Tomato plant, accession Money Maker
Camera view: horizontal (90 deg, fisheye); turntable rotation: 0 degrees
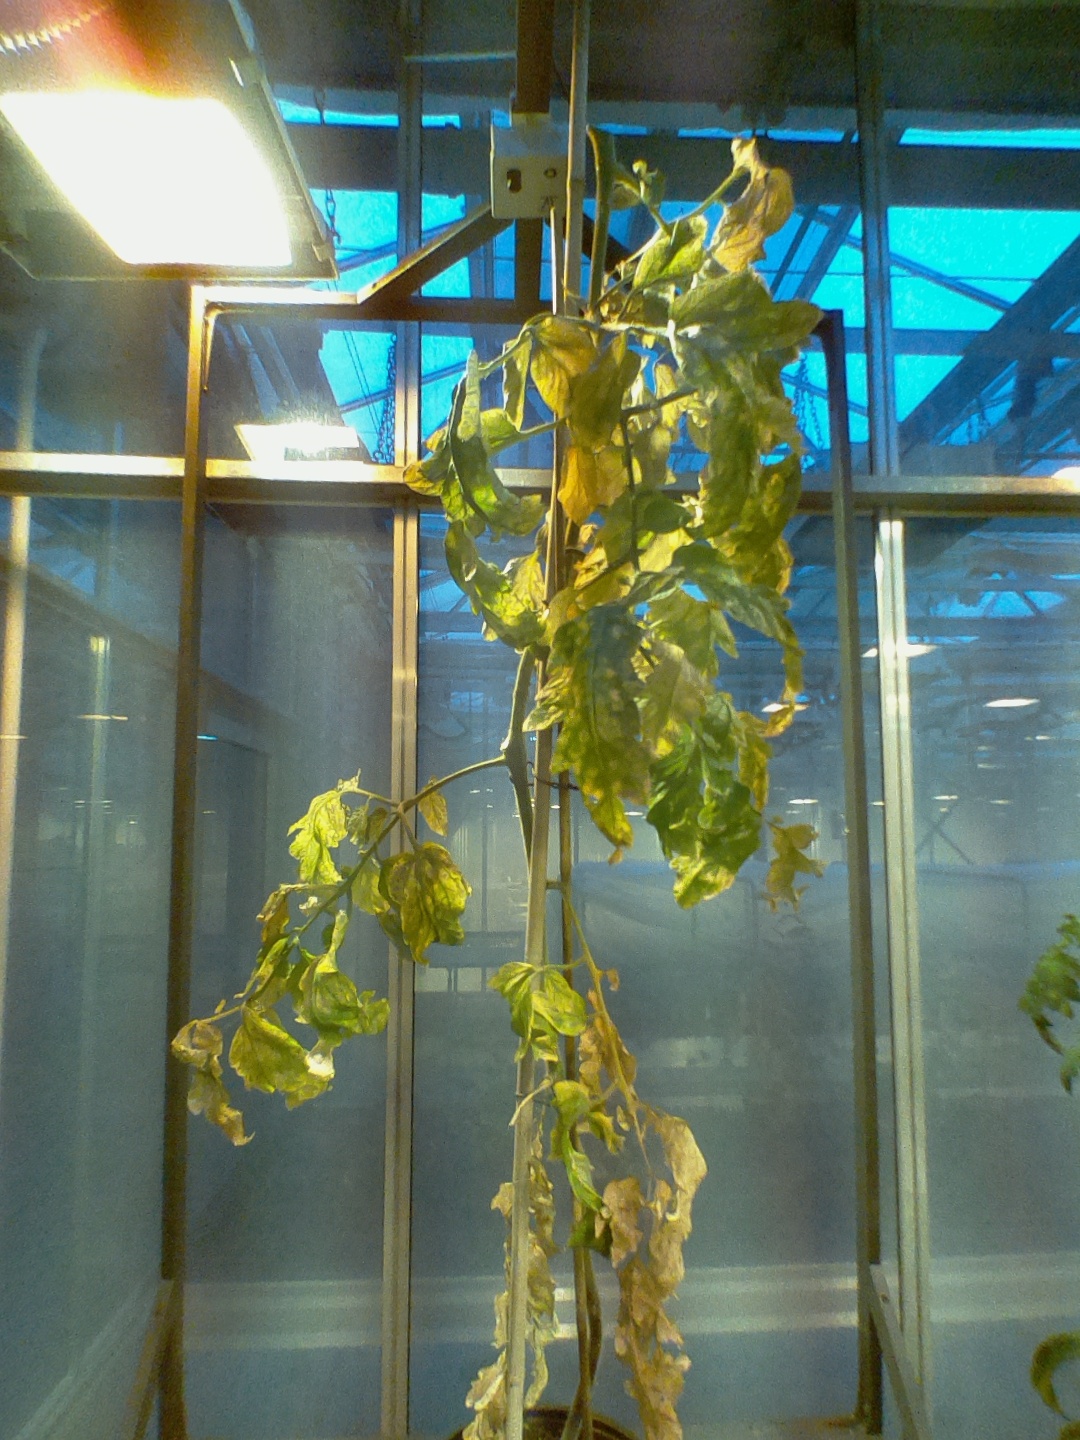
BBCH growth stage 81: 10%-20% of fruits show typical fully ripe color